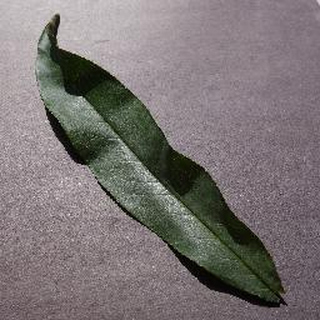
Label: healthy_peach